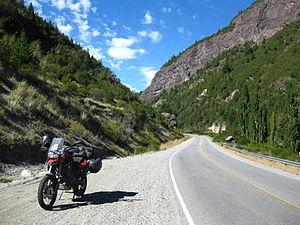
La province de Río Negro est une province de l'Argentine. Elle est située au sud du pays, en Patagonie. Elle est bordée au nord par la province de La Pampa, à l'est par celle de Buenos Aires, au sud par le Chubut et à l'ouest par le Neuquén et, séparée par la cordillère des Andes, par la République du Chili.